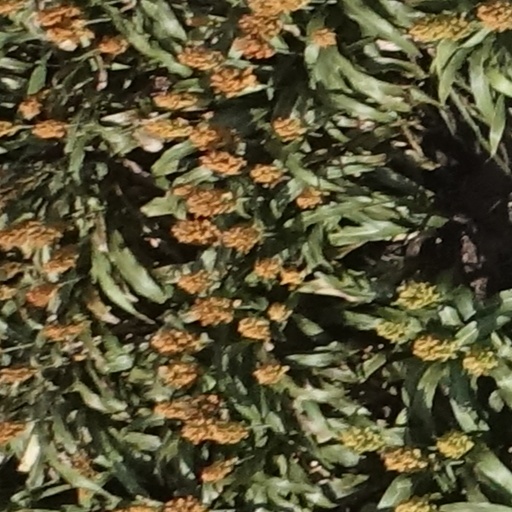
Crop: sorghum